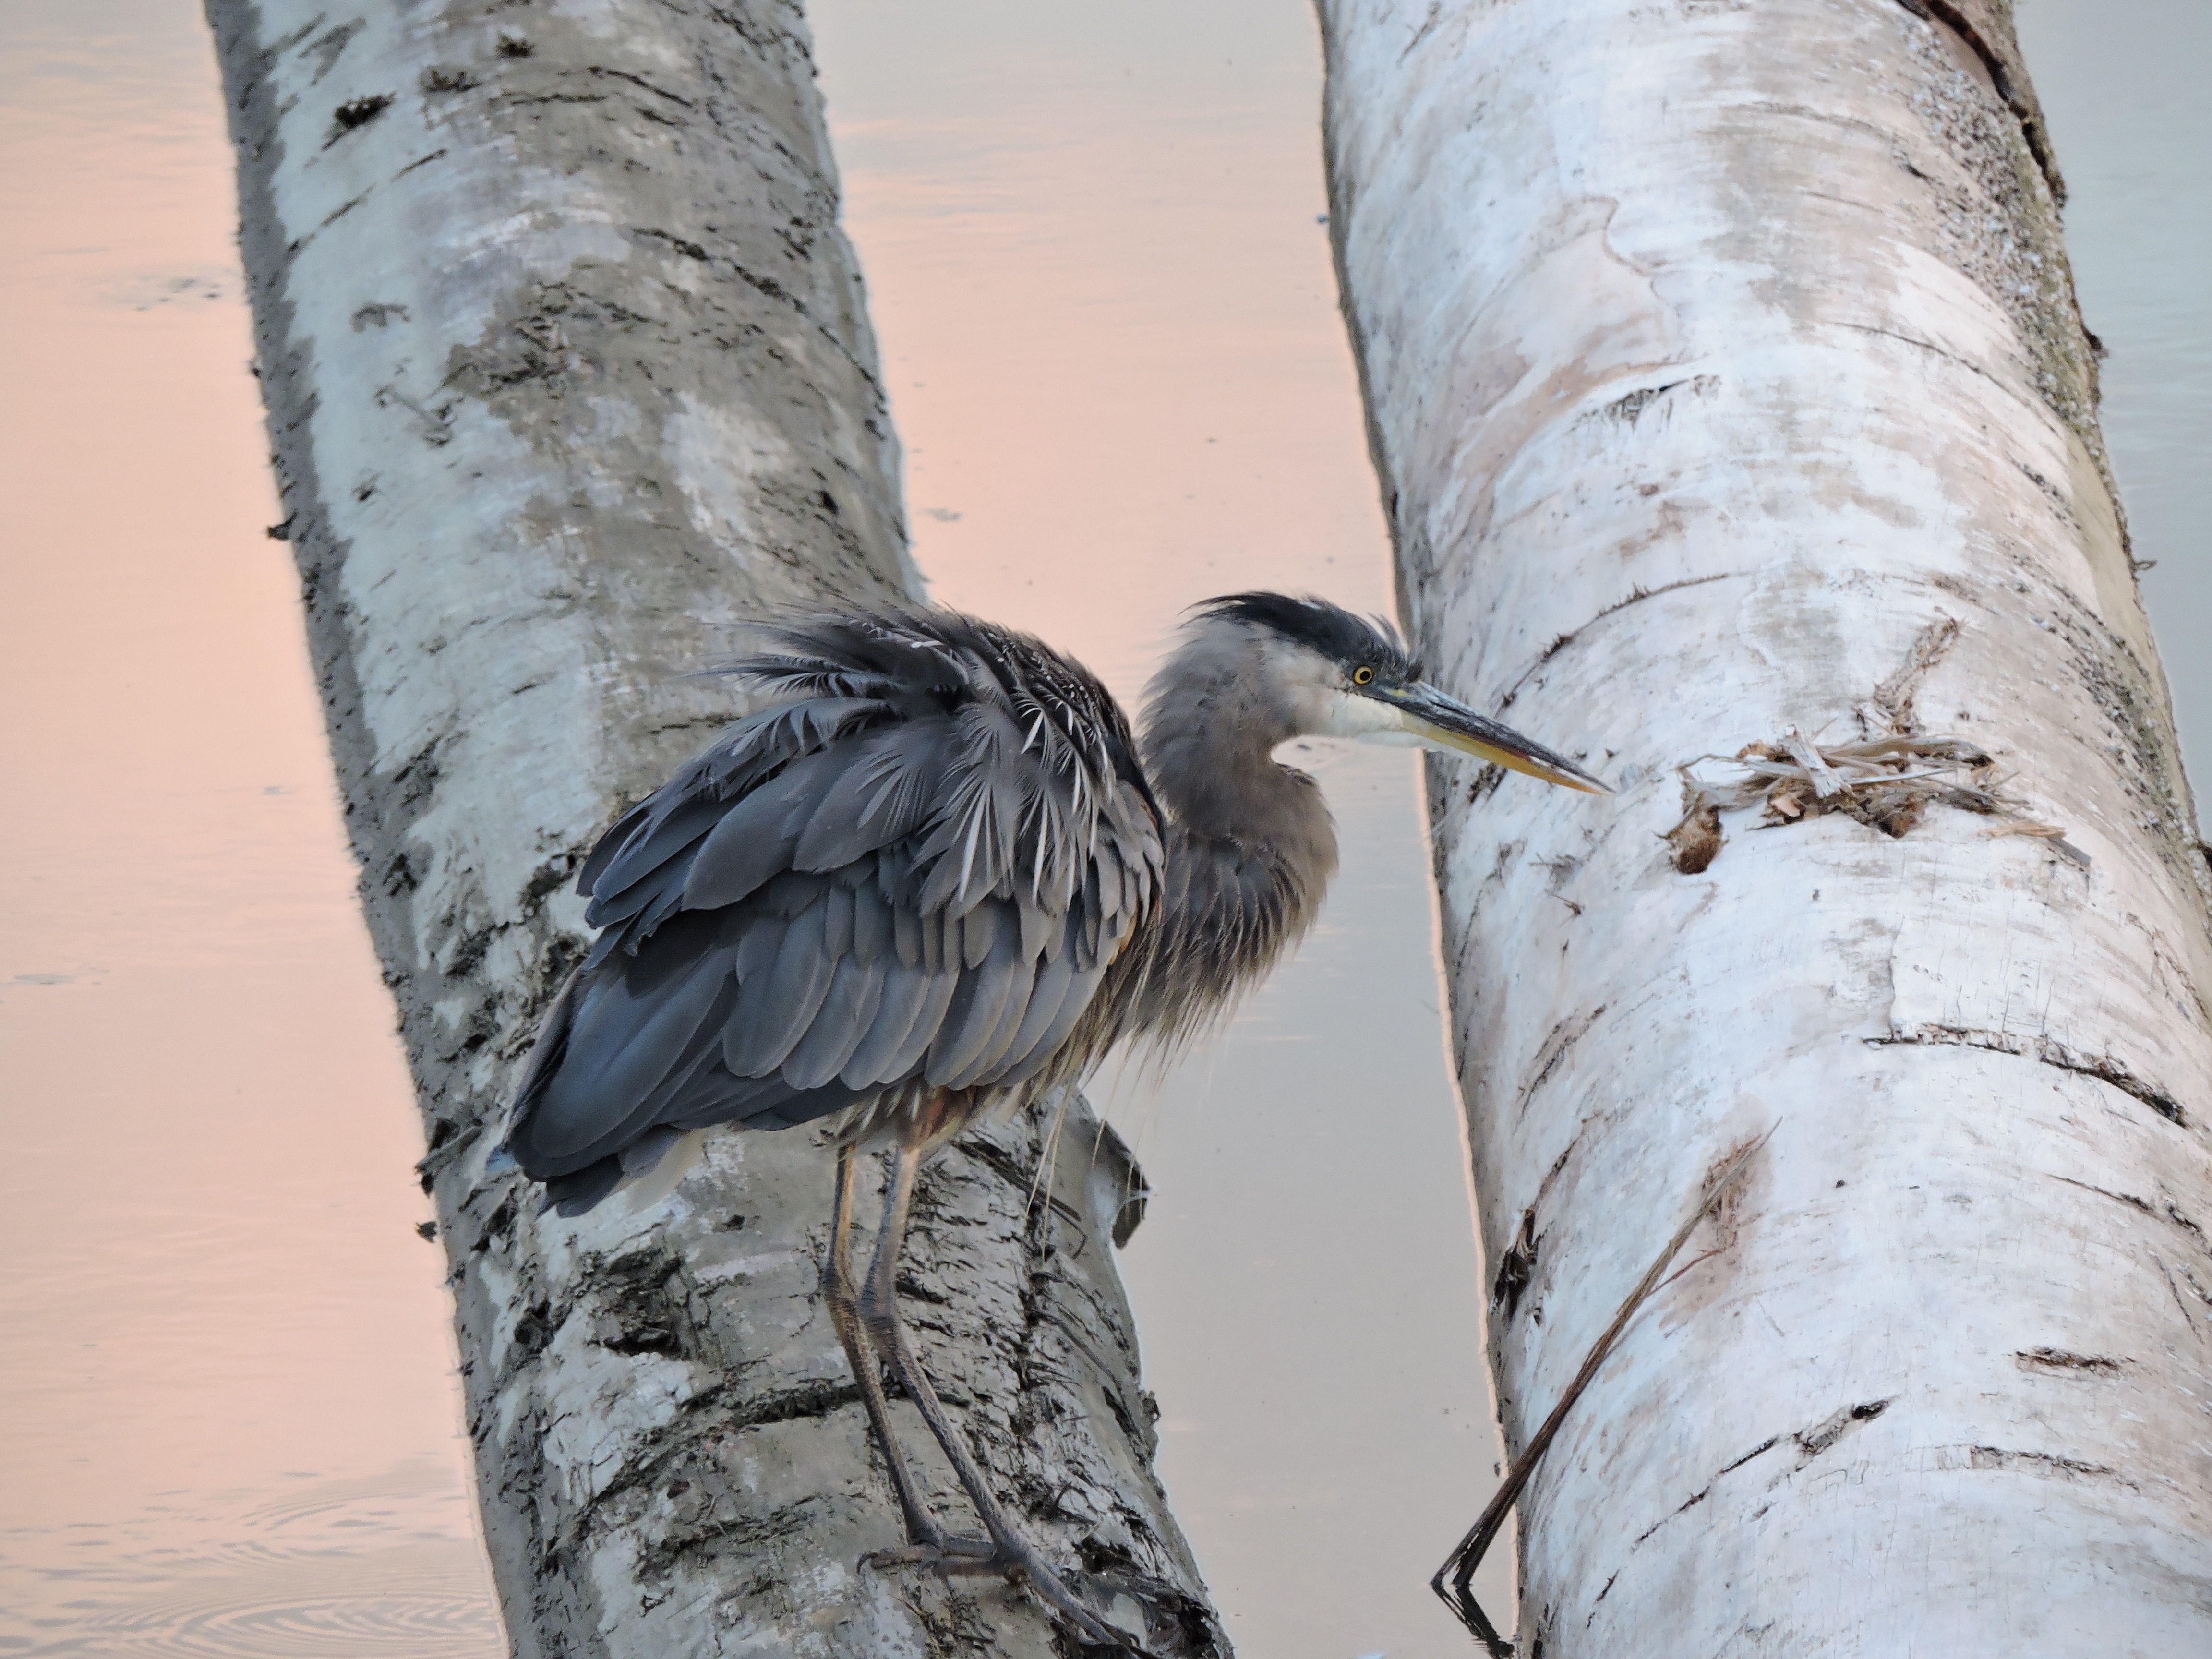
tree, nature, branch, winter, bird, wing, wood, animal, wildlife, beak, fauna, birds, feathers, vertebrate, blue heron